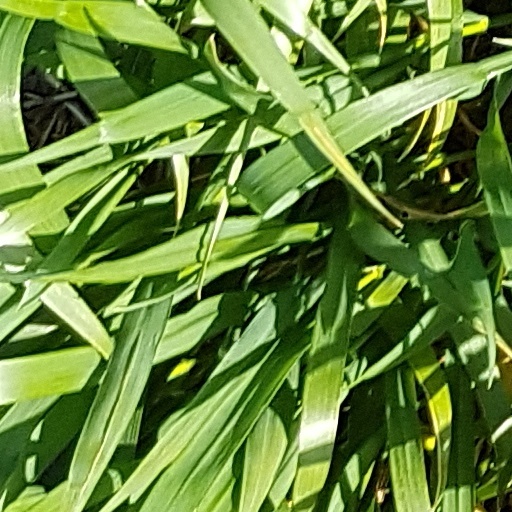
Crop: wheat